Kūdō

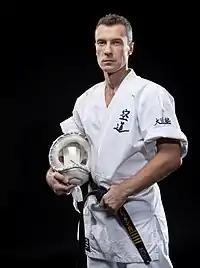
Roman Anashkin, famous Russian Kudoka.

Kudo athletes, or kudoka, wear an official uniform, "dogi" or "kudogi" (similar to judo gi, resistant to throwing, but with shorter sleeves than a traditional karate gi). This design is ideal for gripping and throwing techniques. Kudo practitioners use white and blue Gi colors for easy identification.